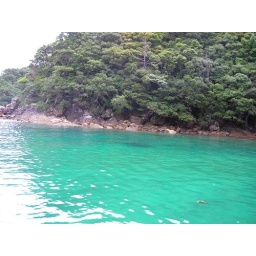
The water is clear and green in Tatsukushi.